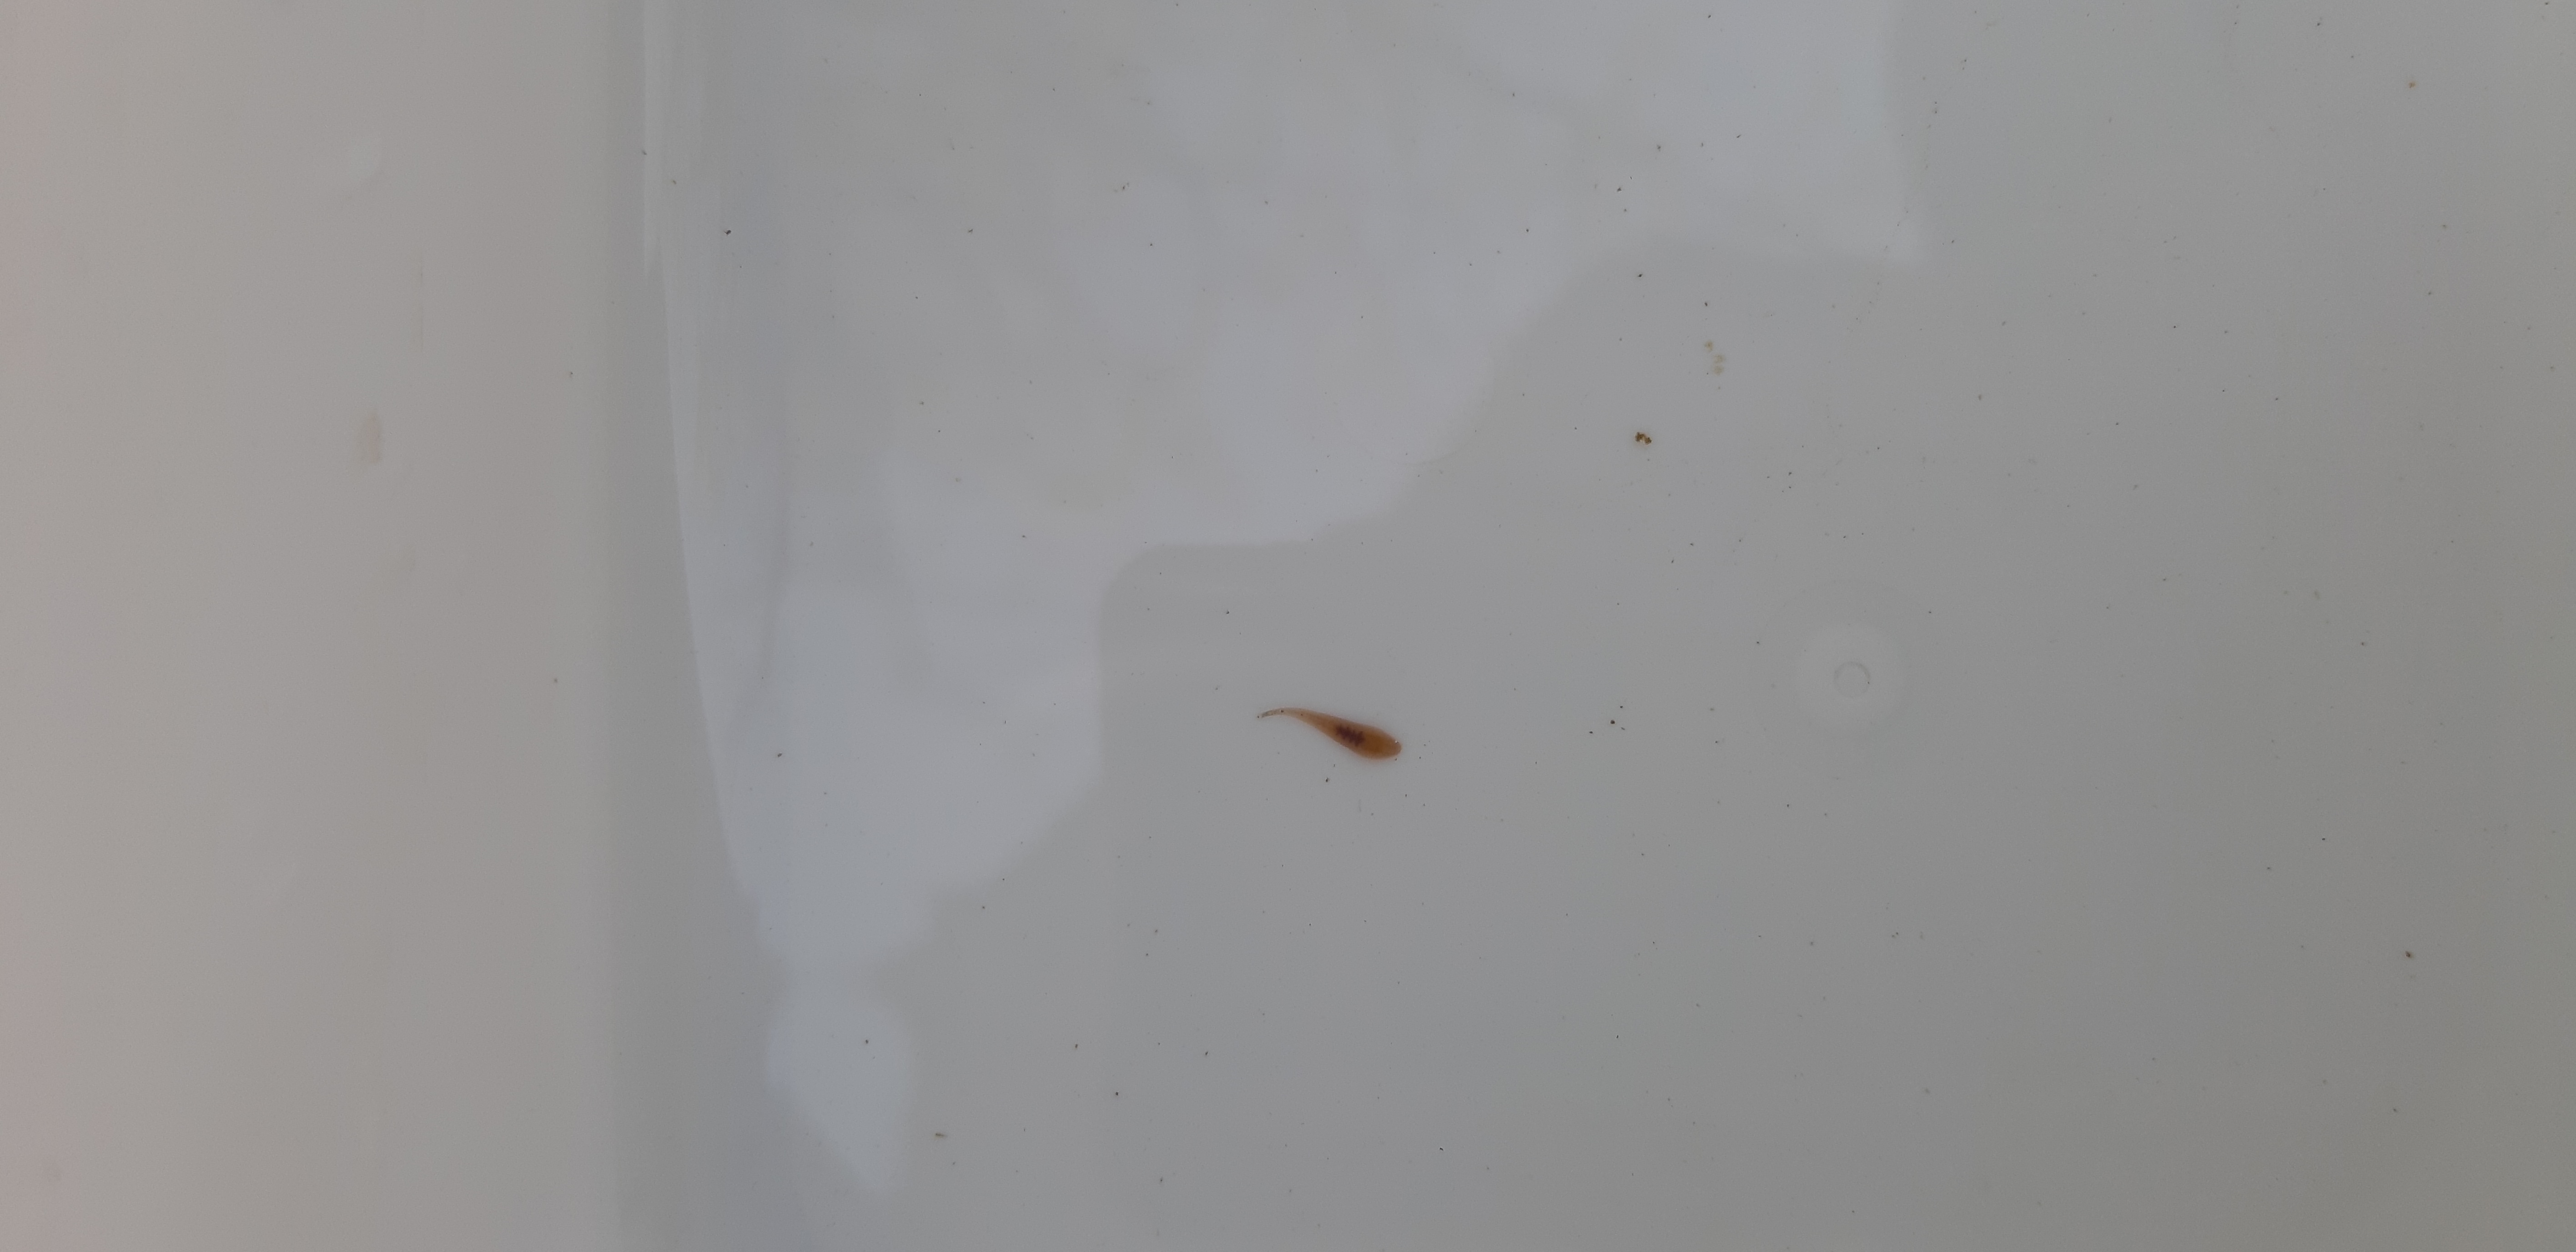
Macroinvertebrate group: leeches